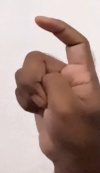
ASL sign: X